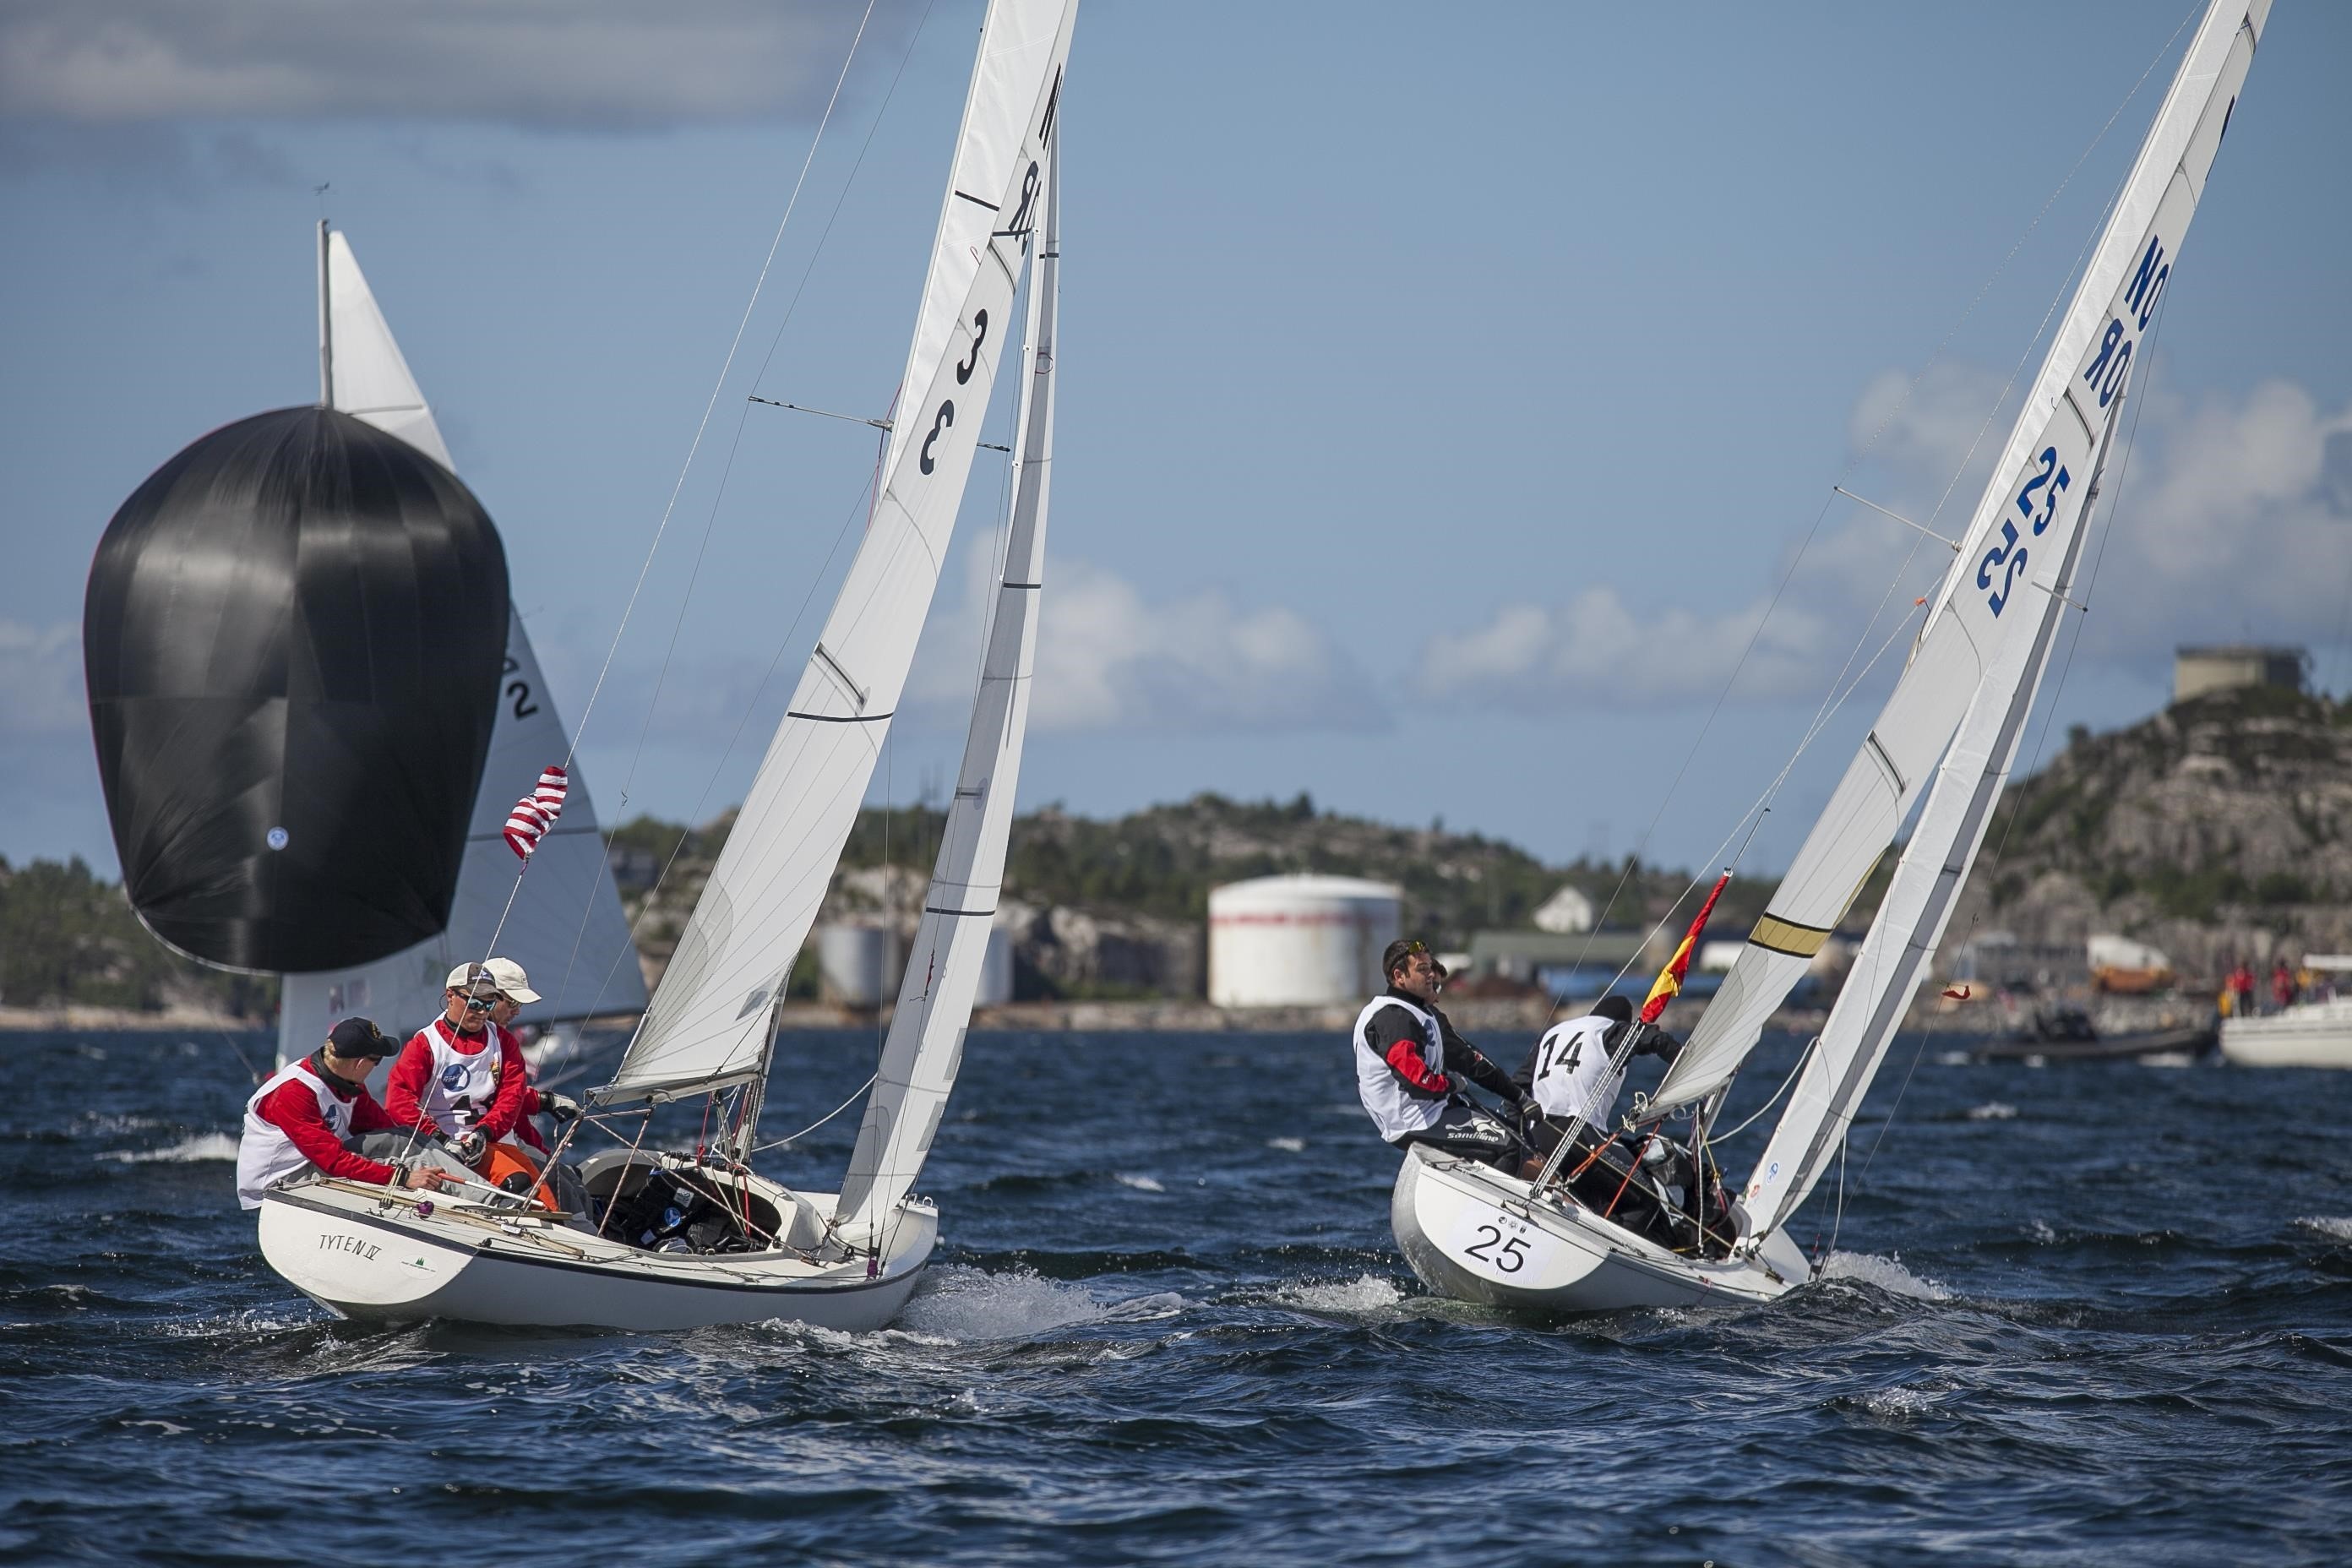
water, ocean, sport, boat, wind, ship, male, vessel, vehicle, mast, sailing, yacht, sailboat, competition, men, nautical, sports, windsurfing, sail, racing, navigation, watercraft, sailboats, yachting, sailing ship, dinghy, yacht racing, skiff, windsports, dinghy sailing, keelboat, sailboat racing